Albert Rakoto Ratsimamanga

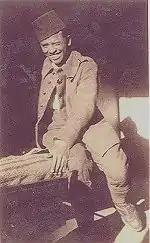
Young Ratsimamanga ca. 1924

Albert Rakoto Ratsimamanga was born on 28 December 1907, in Antananarivo, Madagascar, to Razanadrakoto Ratsimamanga and Lala Ralisoa. He was the grandson of Prince Ratsimamanga, uncle and advisor to Queen Ranavalona III, who was executed in 1897 at the beginning of the French colonisation of Madagascar. When Albert was only eleven years old, his father died in 1918 from heavy drinking.